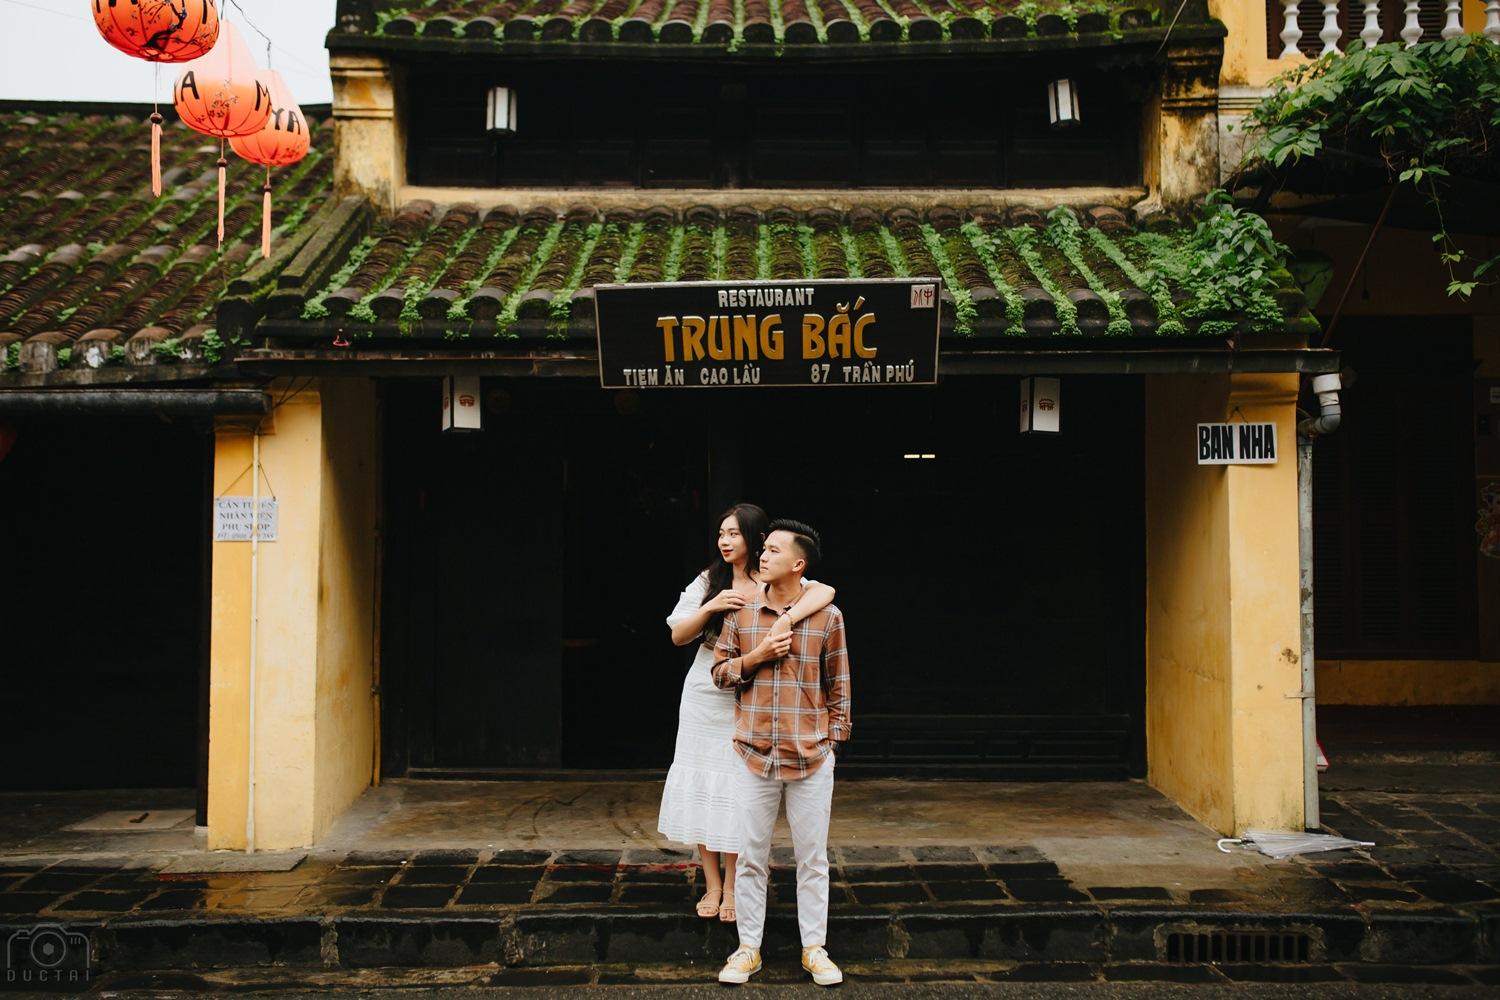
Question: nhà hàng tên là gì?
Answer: nhà hàng tên là trung bắc